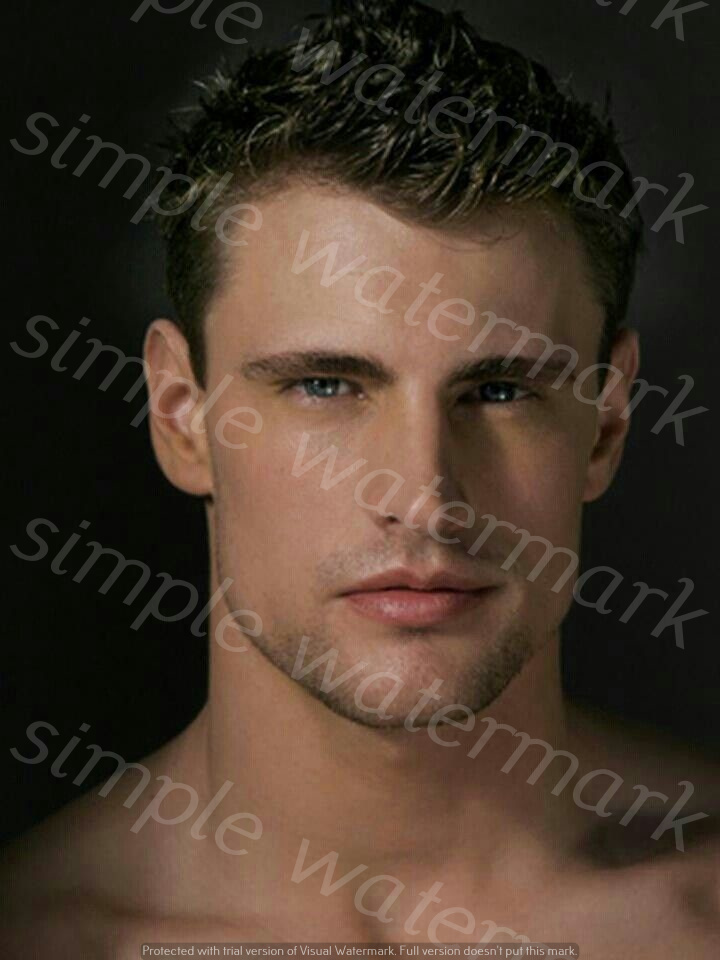
Label: Watermark